Zhang Renjie

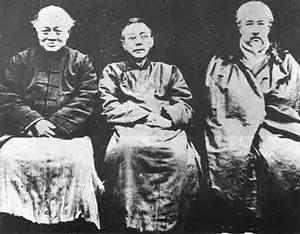
Wu Zhihui, Zhang, and Li Shizeng, Leaders of the Xin Shijie Society

On a trip to Beijing in 1901 to arrange a suitable posting for himself as "Expectant Daotai," Zhang met the equally well-placed and adventurous Li Shizeng, son of a high Qing official. The two discovered that they shared a dissatisfaction with the state of Chinese politics and society. When in 1902 Li was appointed as attache on the staff of the Minister to France, Sun Baoqi, Zhang used his family influence to join him and be appointed as "Third Secretary." After stopping over in Shanghai to meet Wu Zhihui, who was by then a well-known anti-Manchu revolutionary, Zhang and Li arrived in Paris as part of Sun's delegation on December 17, 1902. Zhang's wife, Yao Hui, accompanied him. Li quickly resigned his official position to study French and biology, but Zhang did not resign until 1905.